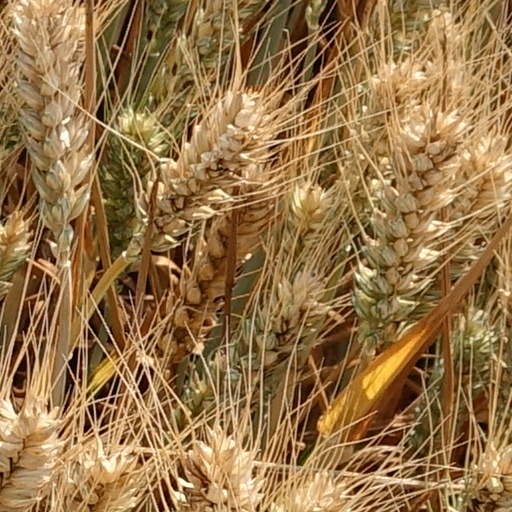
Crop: wheat